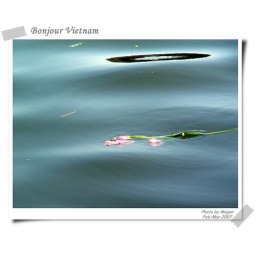
rose in river